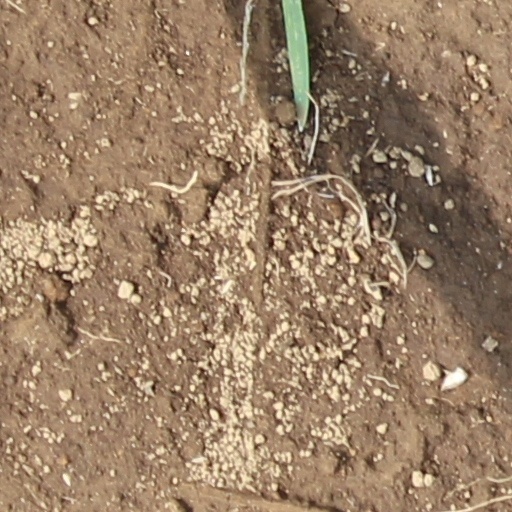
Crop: wheat